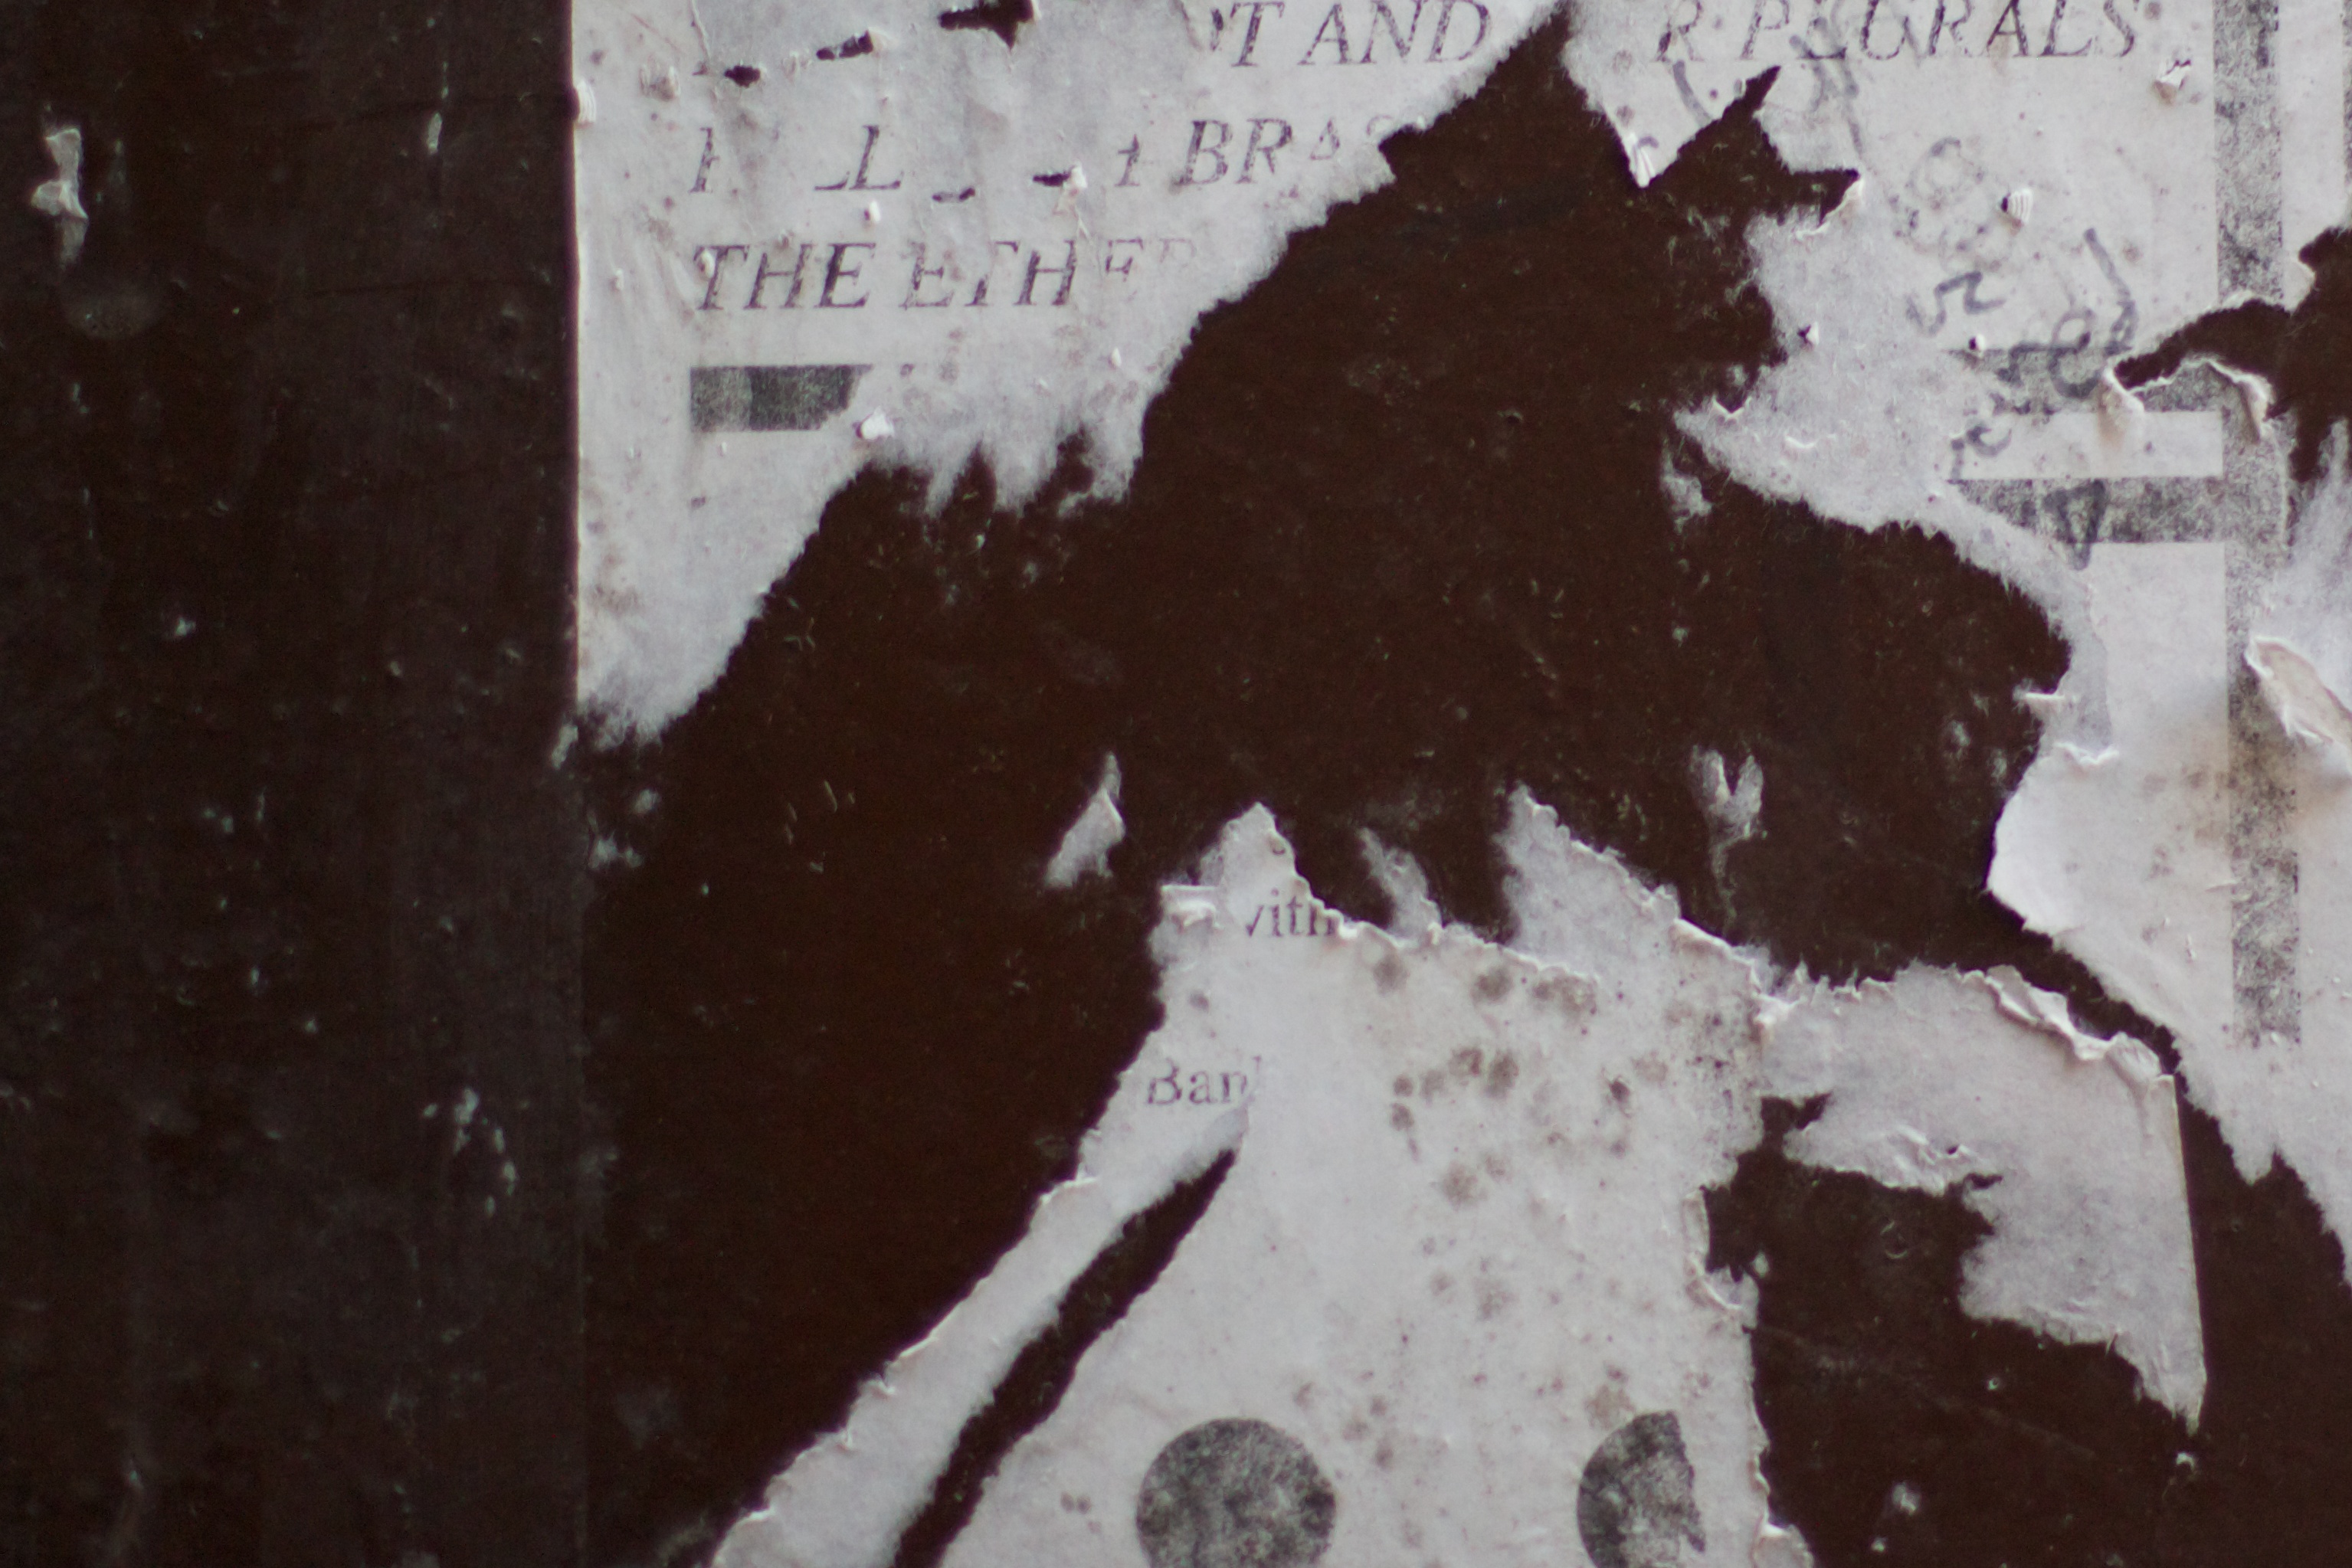
snow, dog, weather, art, odyssey